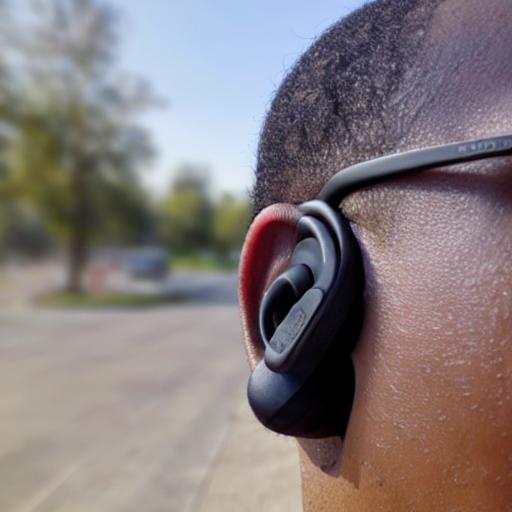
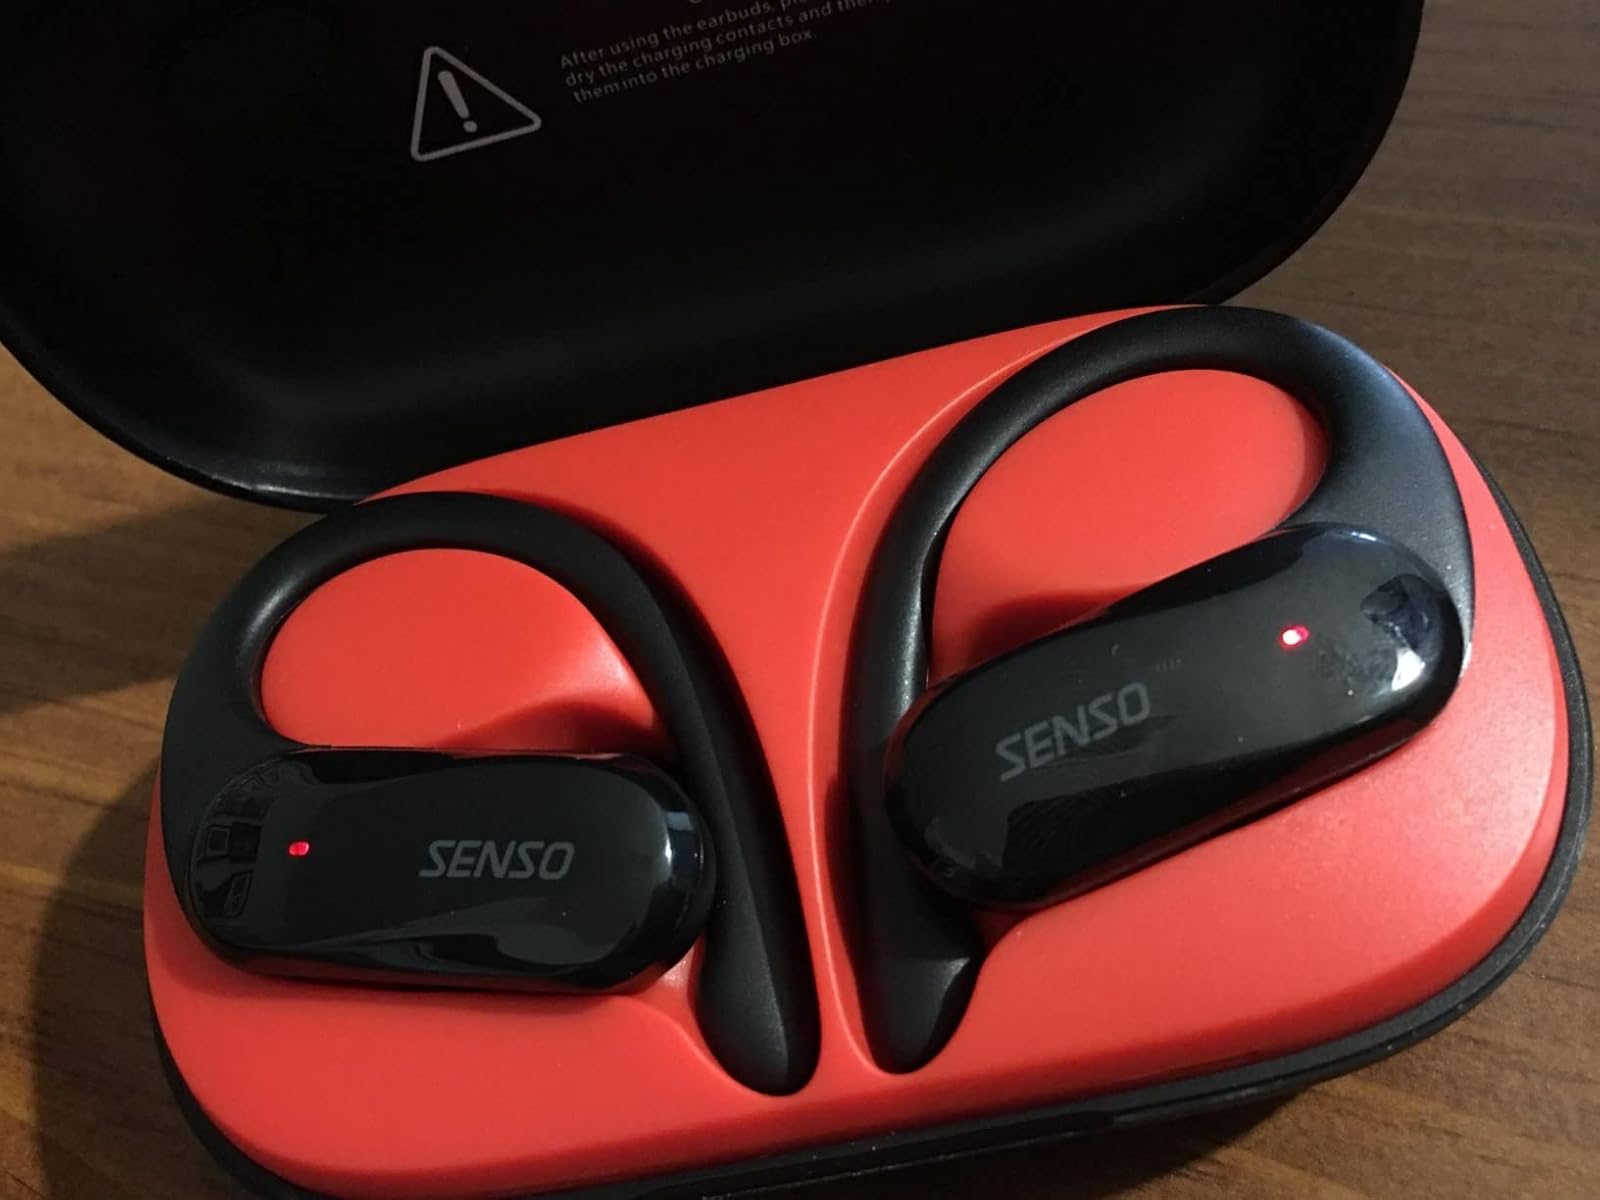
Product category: earbuds
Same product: no